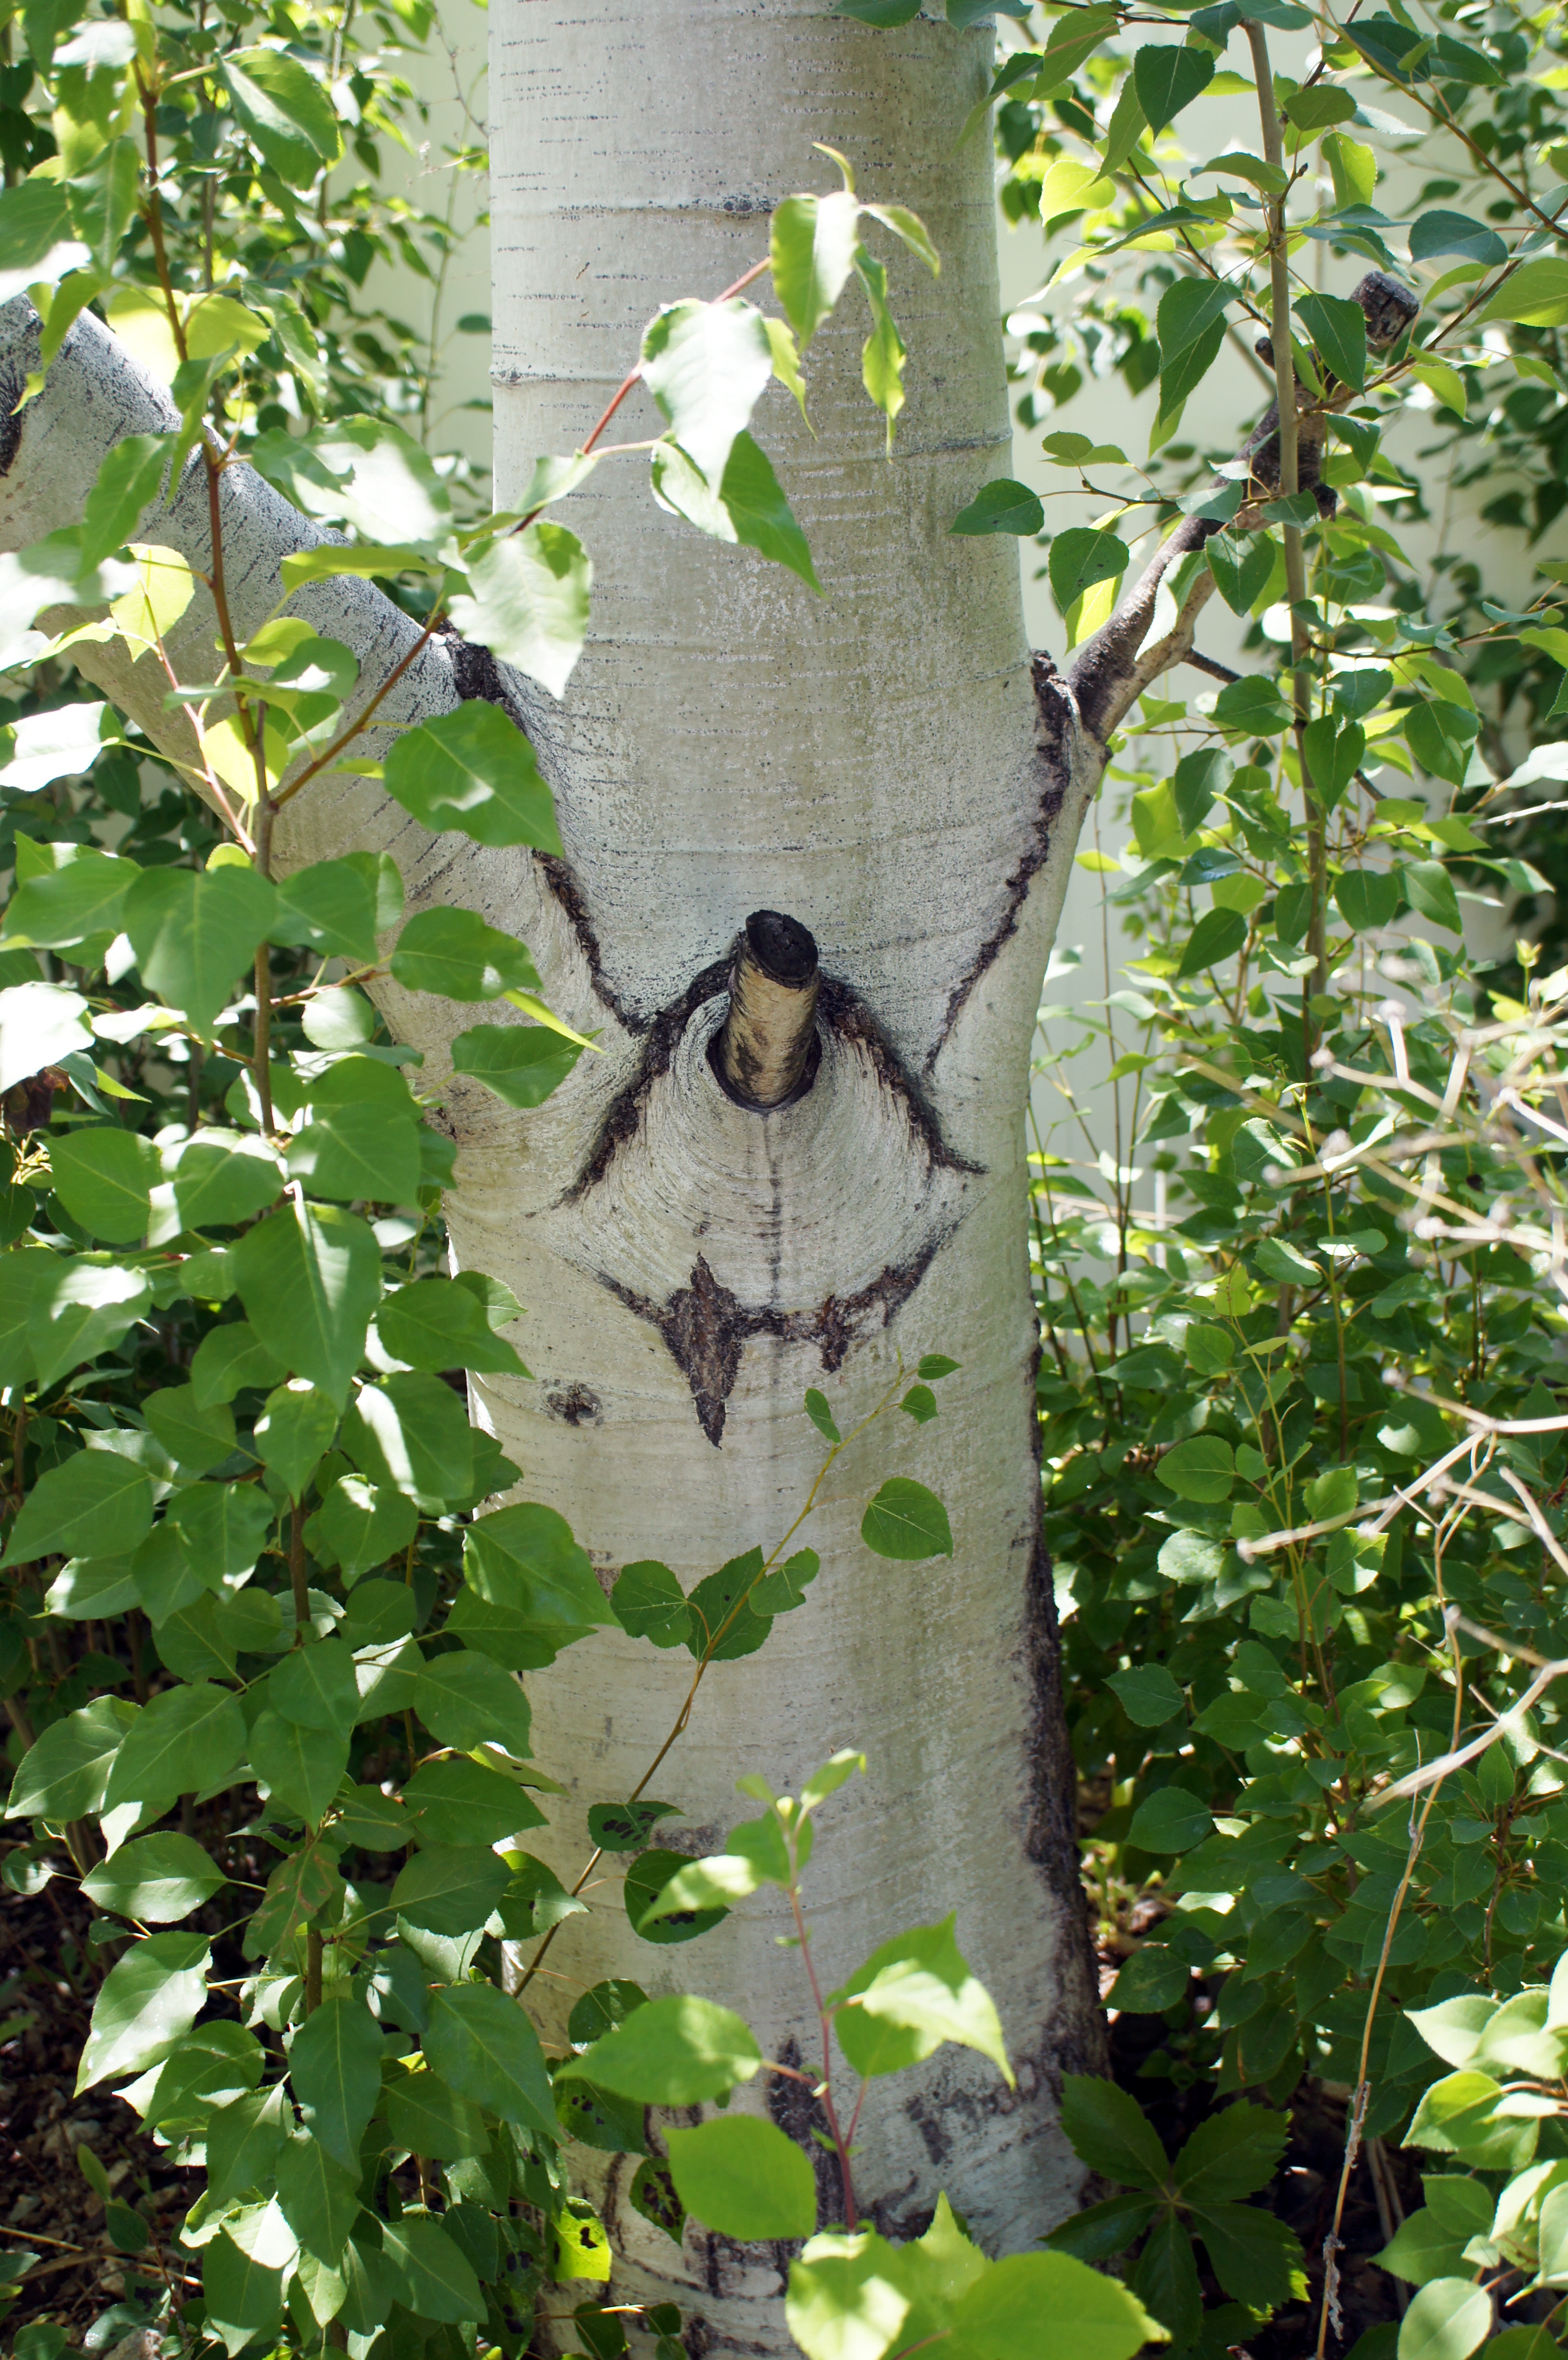
landscape, tree, nature, branch, bird, wood, white, leaf, flower, wildlife, green, jungle, natural, botany, fauna, leaves, outdoors, branches, perching bird